William Cabell Brown

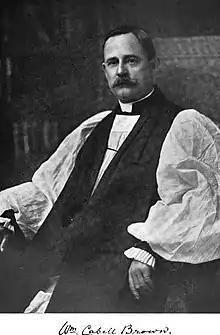

William Cabell Brown (November 22, 1861 – July 25, 1927) was an Episcopal missionary in Brazil who returned to his native Virginia to become the seventh bishop of Virginia.